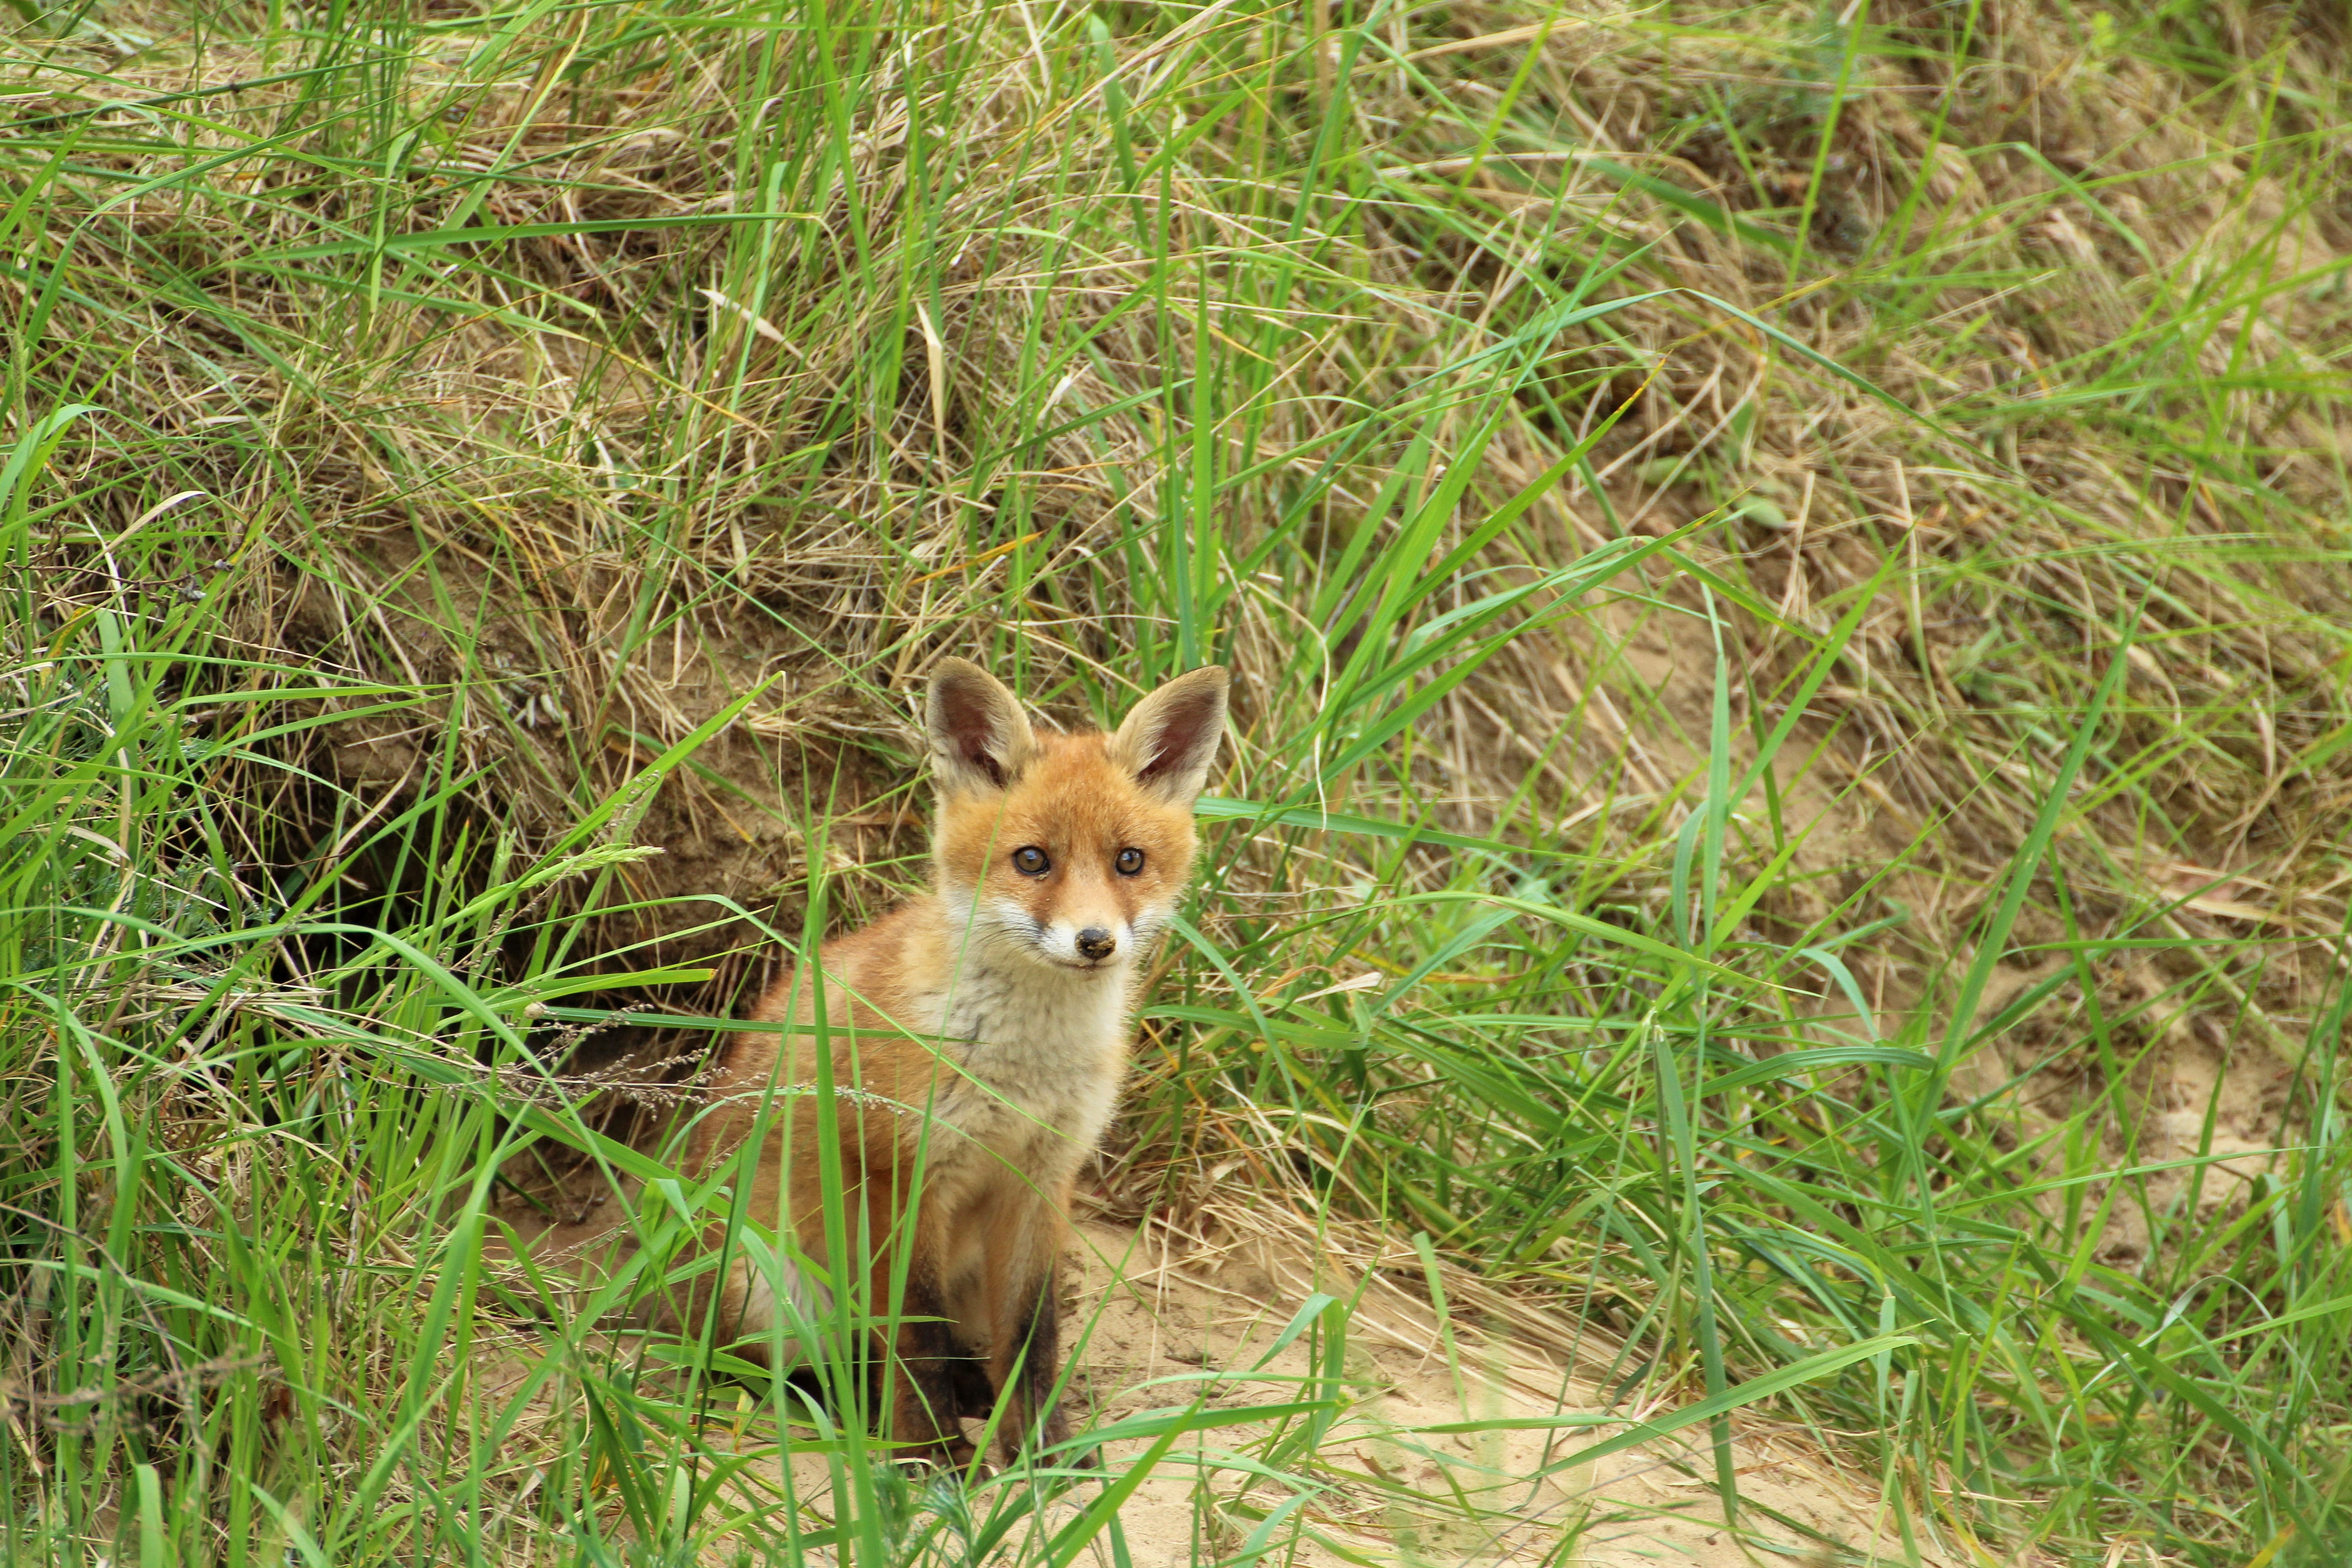
grass, prairie, play, puppy, wildlife, mammal, fox, fauna, red fox, vertebrate, young fox, fox puppy, fuchsbau, dog like mammal, kit fox, dhole